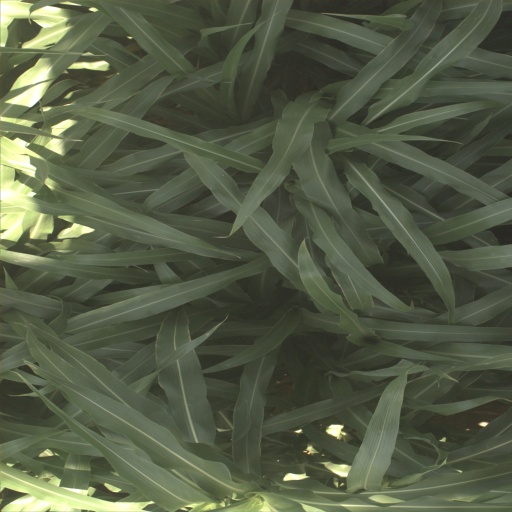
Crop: sorghum